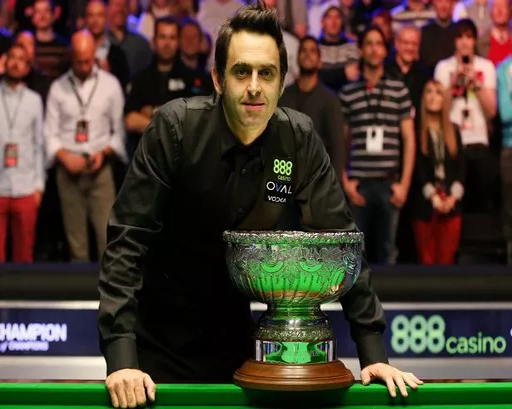
athlete lifts the inaugural trophy after winning last year 's final